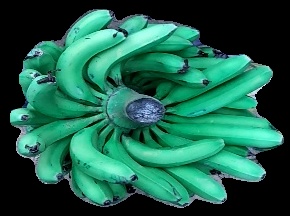
Variety: pachbale
Grade: grade1